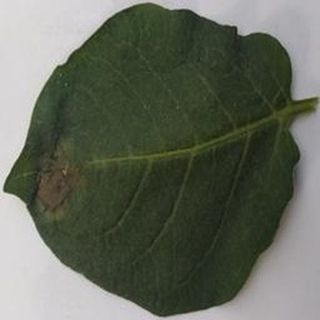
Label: potato_late_blight